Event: Ecuador Earthquake
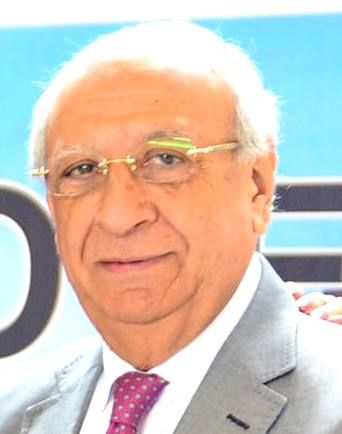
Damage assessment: no_damage